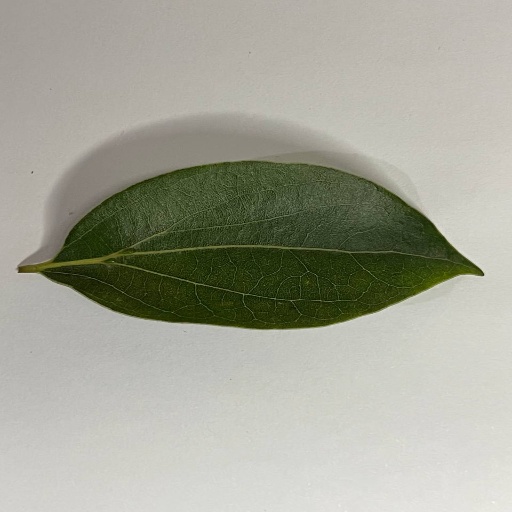
Species: Camphor
Leaf condition: Healthy Leaf